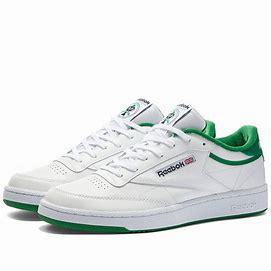
Brand: Reebok
Model: Club C